1970s in video games

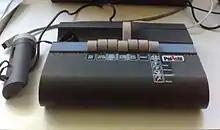
Polistil VG2 Pong clone (1978), made in Italy

The first generation of consoles were on sale between 1972 and 1980 and included the Magnavox Odyssey, Telstar, Home Pong, and Color TV-Game.